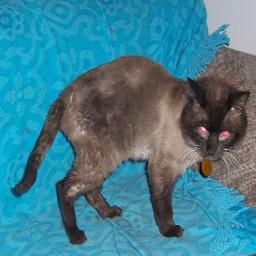
Animal: cats